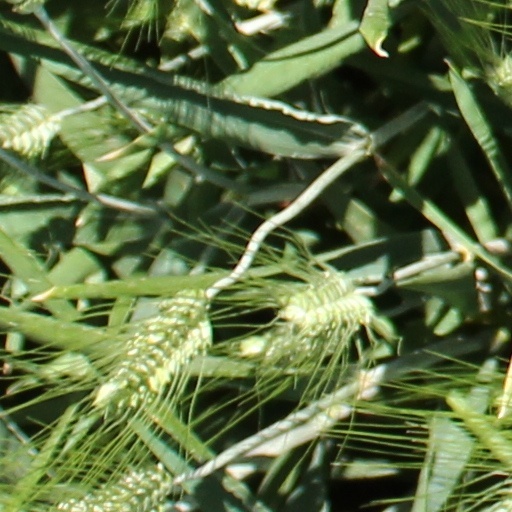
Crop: wheat